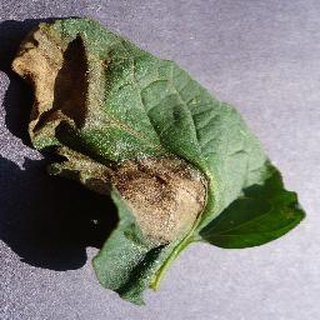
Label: tomato_late_blight